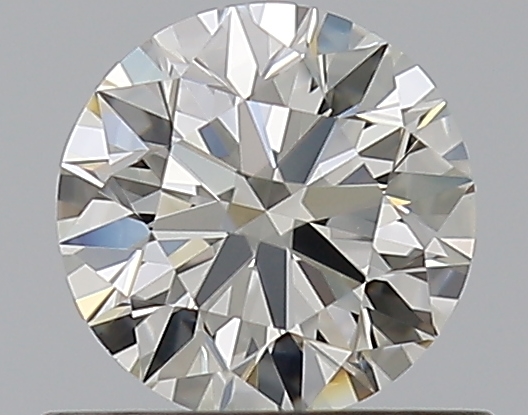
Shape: round
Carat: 0.5
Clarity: VVS2
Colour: J
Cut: EX
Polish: EX
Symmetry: EX
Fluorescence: N
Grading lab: GIA
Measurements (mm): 5.07 x 5.11 x 3.16